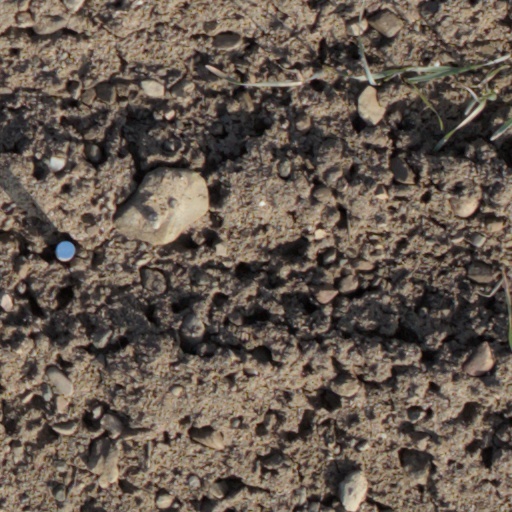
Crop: wheat